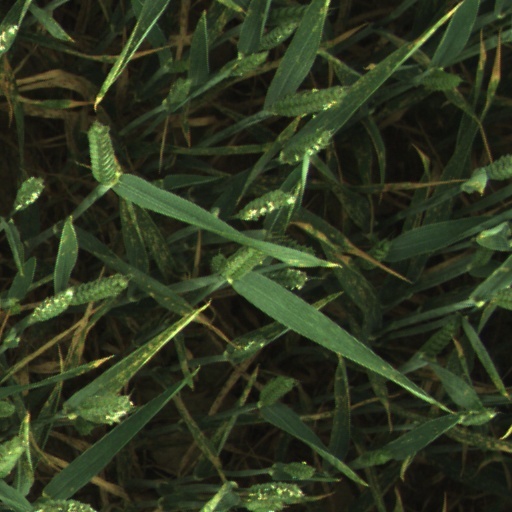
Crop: wheat